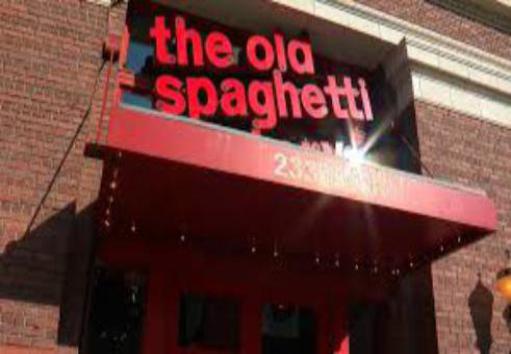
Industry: Food